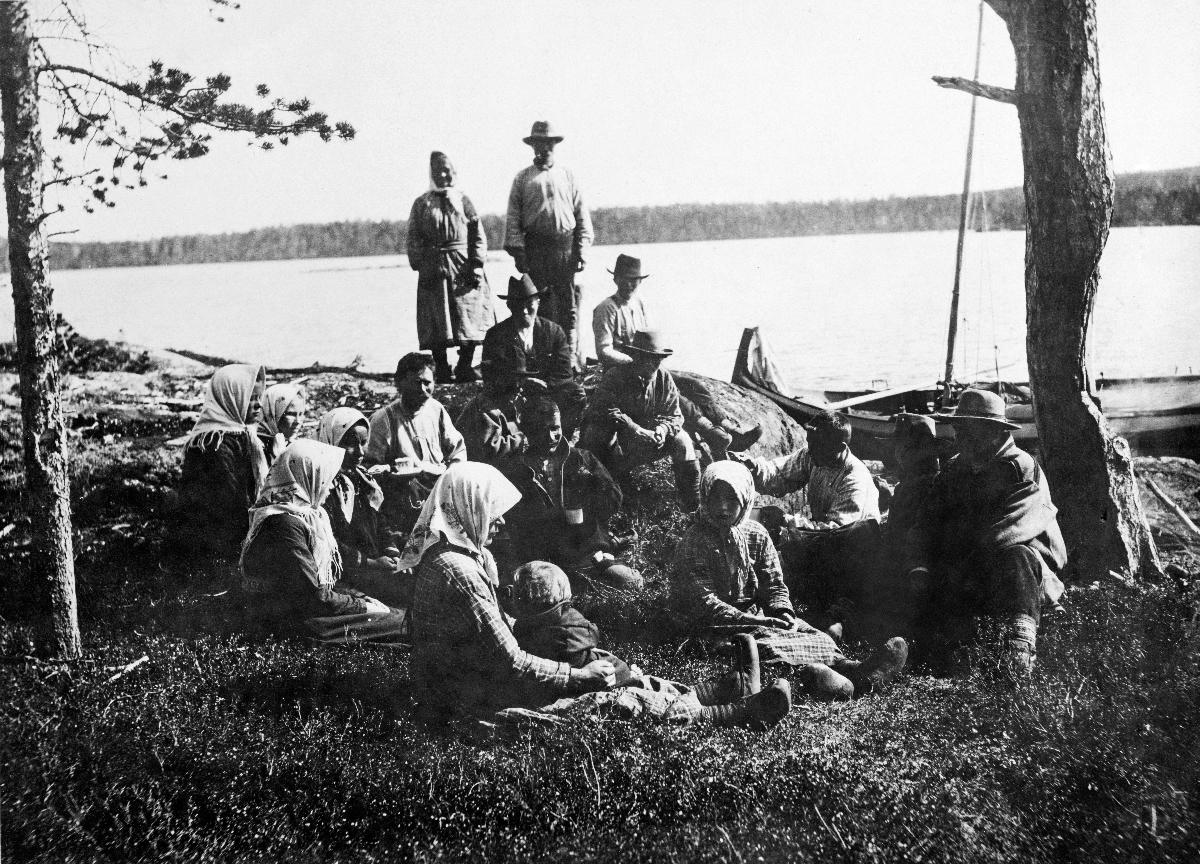
Kirkkoväkeä matkalla juhannuskirkkoon
Churchgoers on their way to midsummer service
sisällön kuvaus: Kirkkoväkeä matkalla juhannuskirkkoon, Inari. content description: Churchgoers on their way to midsummer service, Inari.
Vuosi: 1917
Paikka: Suomi; Fennoskandia, Lappi, Suomi, Lappi, Inari
Aiheet: uskonto ja uskonnot; juhannus; ihmiset; perinne; tauot; religion and religions; Midsummer; tradition; breaks; religion och religioner; midsommar; människor (släkte); pauser